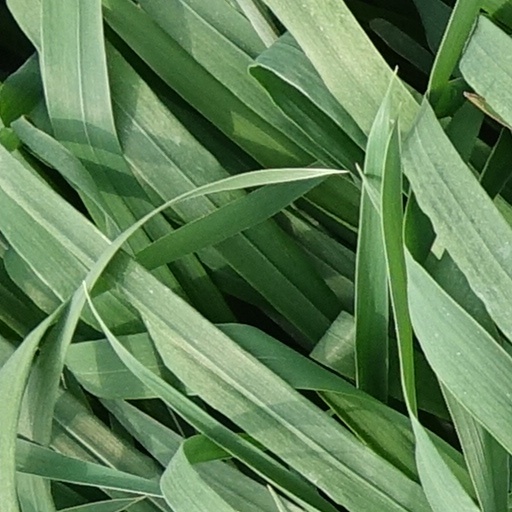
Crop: wheat